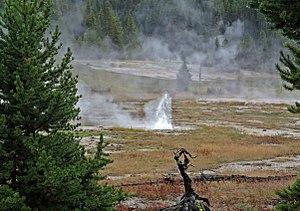
A-0 Geyser est un geyser de type « fontaine » situé dans le Lower Geyser Basin dans le parc national de Yellowstone aux États-Unis. Il est situé à proximité de Great Fountain Geyser et Surprise Pool.